The Nan Movie

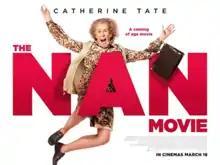
Theatrical release poster

The Nan Movie is a 2022 comedy film written by Catherine Tate and Brett Goldstein and directed by Josie Rourke (uncredited). The film stars Tate and Mathew Horne. A British-Irish co-production, it is based on the television series, "Catherine Tate's Nan", which is a set of four specials that were broadcast between 2009 and 2015, and itself is a spin-off of the television sketch series, "The Catherine Tate Show" (2004–2007). The film centres on the eponymous "Nan" character who travels cross-country to visit her dying sister, and includes several flashbacks to their upbringing and early adulthood.